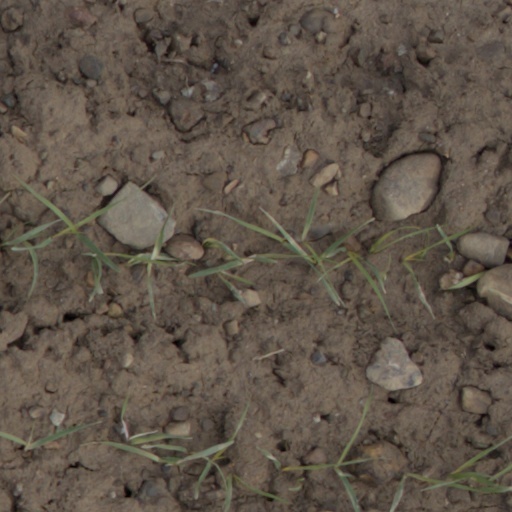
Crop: wheat